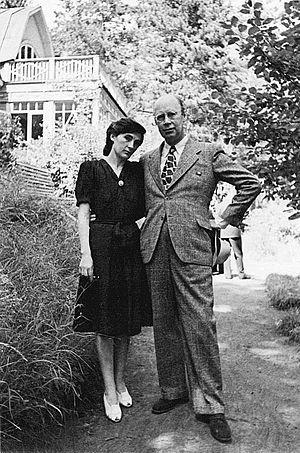
Serguei Prokofiev et Mira Mendelson-Prokofiev. Moscou, Nikolina Gora. 1946 Русский: С.С. Прокофьев и М. А. Мендельсон-Прокофьева. Москва, Николина Гора. 1946
La Sonate pour piano nº 9 opus 103 en do majeur est une sonate de Serge Prokofiev. Composée en 1946-47, elle est dédiée au pianiste Sviatoslav Richter qui la créa le 21 avril 1951. Le compositeur déclara : Ce sera votre sonate... mais ne vous attendez pas à une œuvre avec effets. Ce n'est pas destiné à frapper la grande salle du Conservatoire....
Sergueï Prokofiev est un compositeur, un pianiste et un chef d'orchestre russe, né le 11 avril 1891 à Sontsivka et mort le 5 mars 1953 à Moscou.
Mira Mendelssohn, née le 8 janvier 1915 à Kiev, morte le 8 juin 1968, est une écrivaine russe. Elle fut la collaboratrice et la seconde épouse du compositeur russe Sergueï Prokofiev.